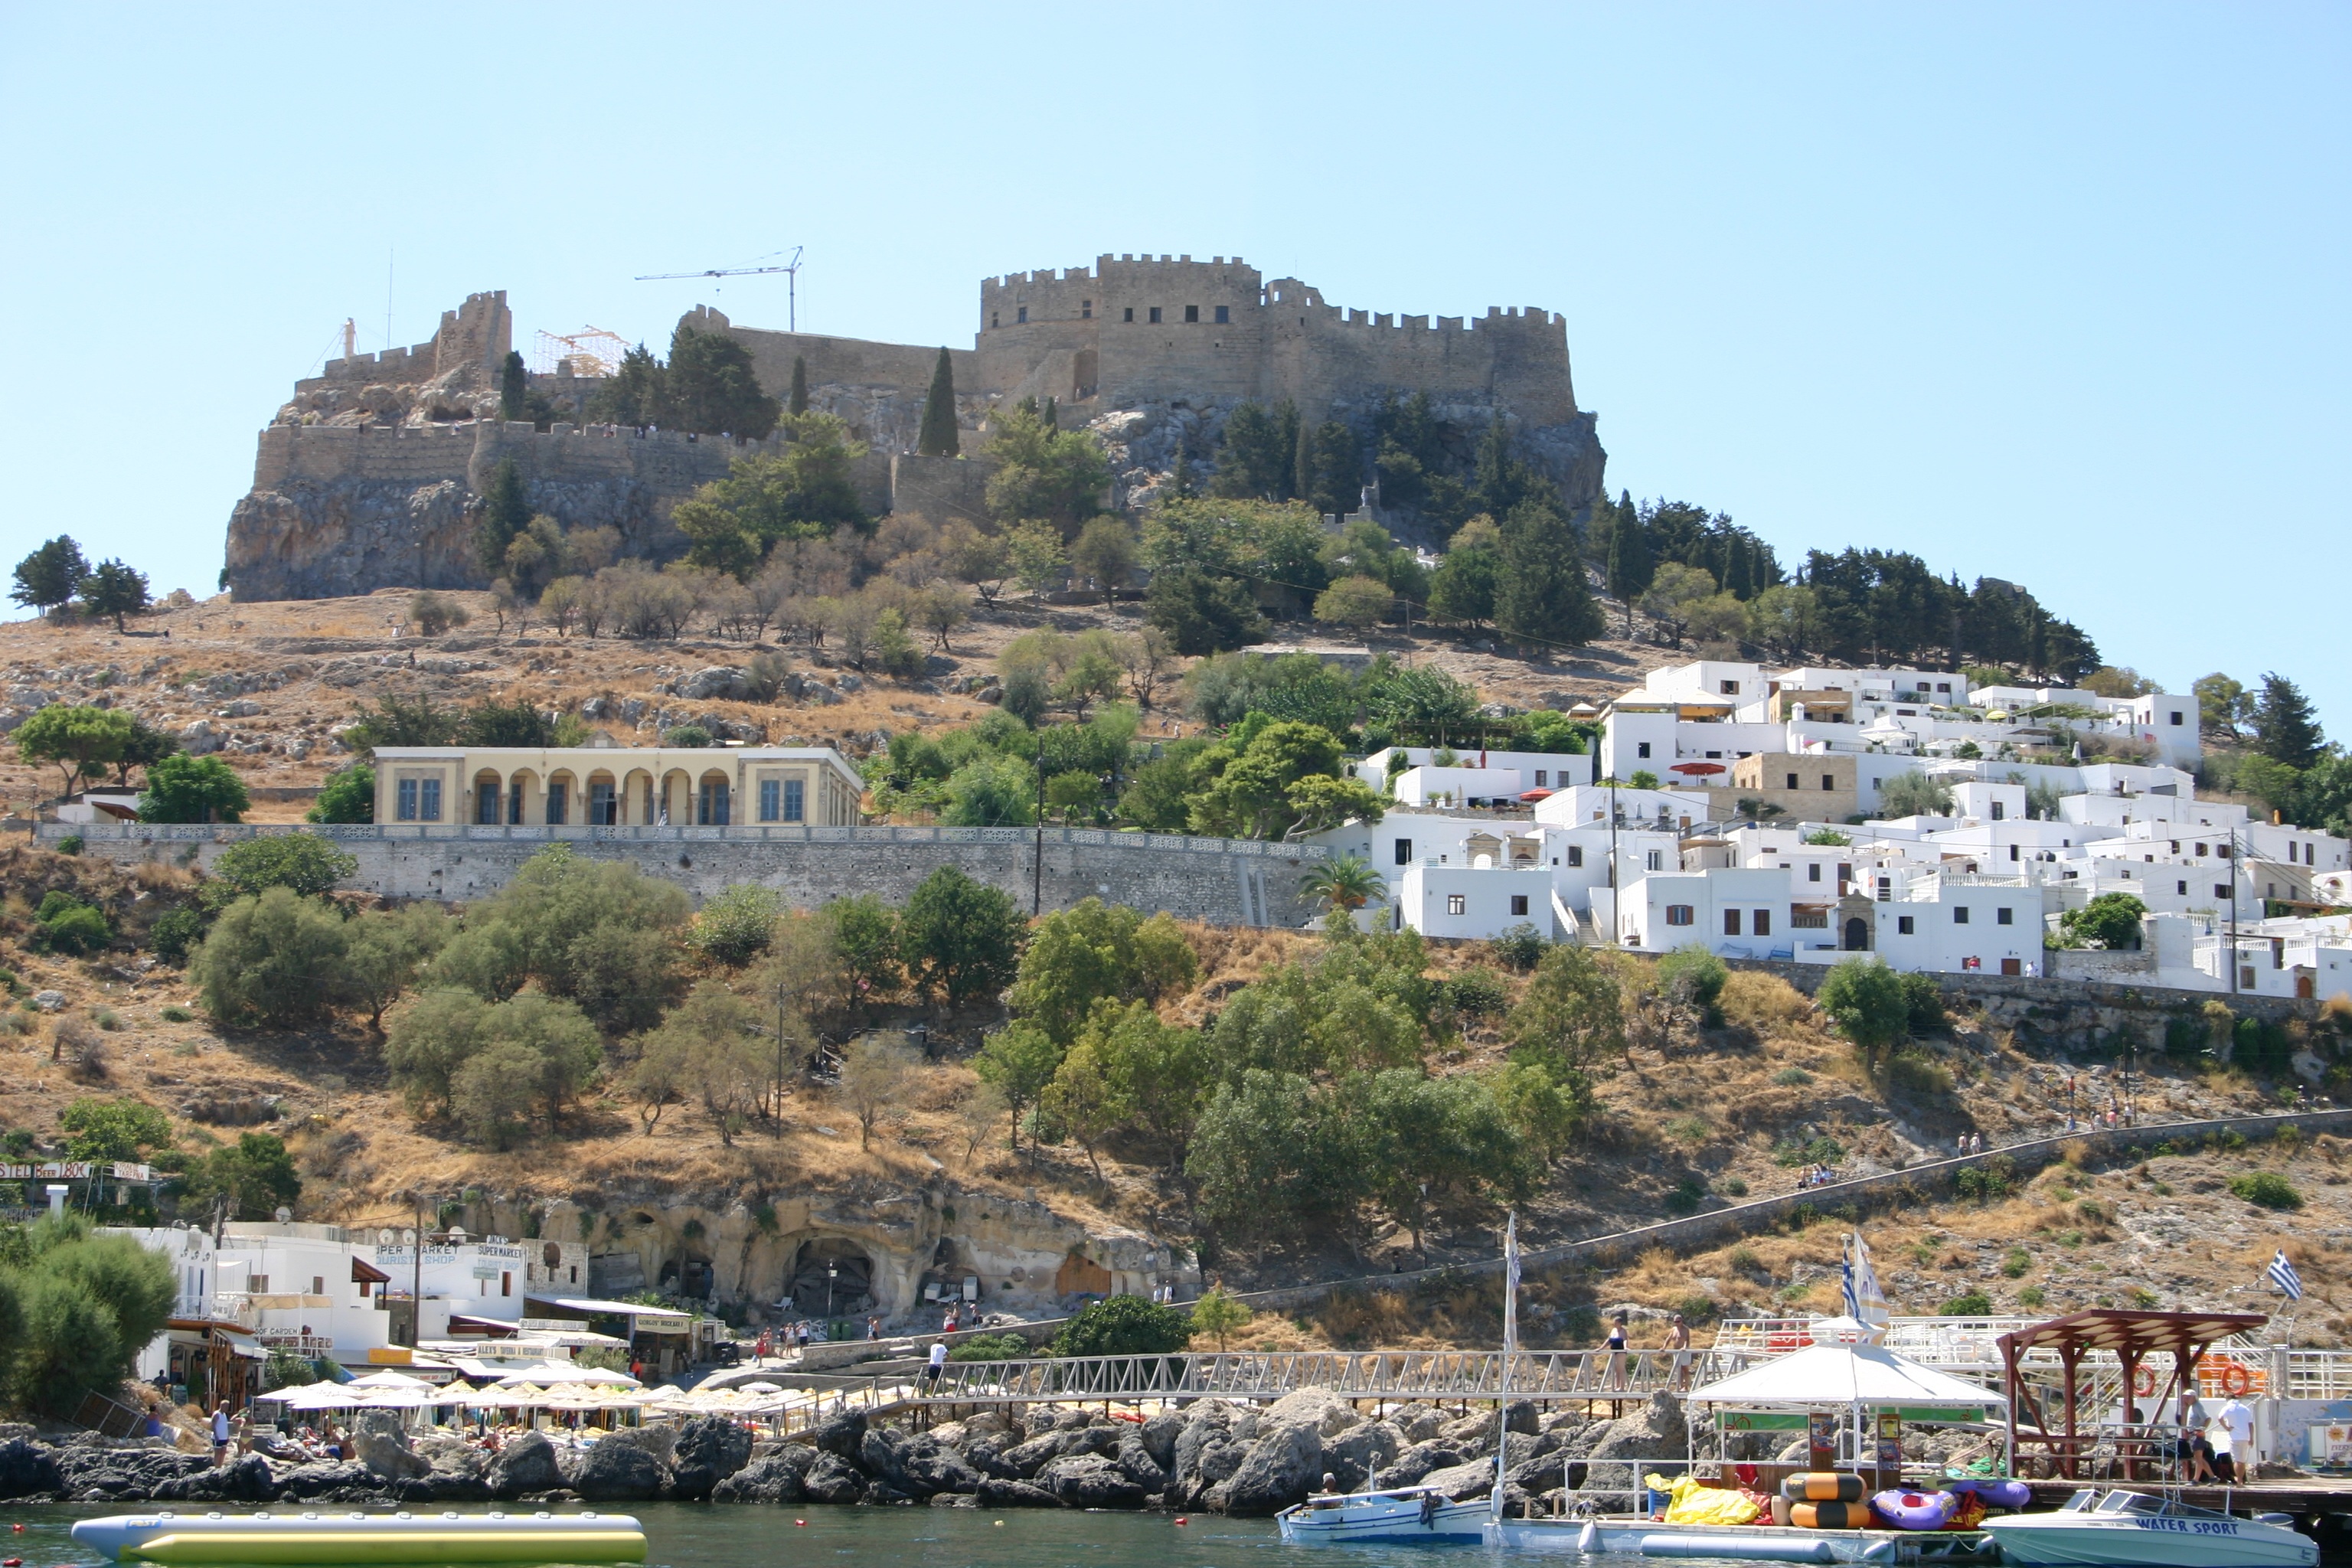
beach, sea, coast, town, summer, vacation, village, bay, harbor, marina, port, tourism, greece, cape, rhodes